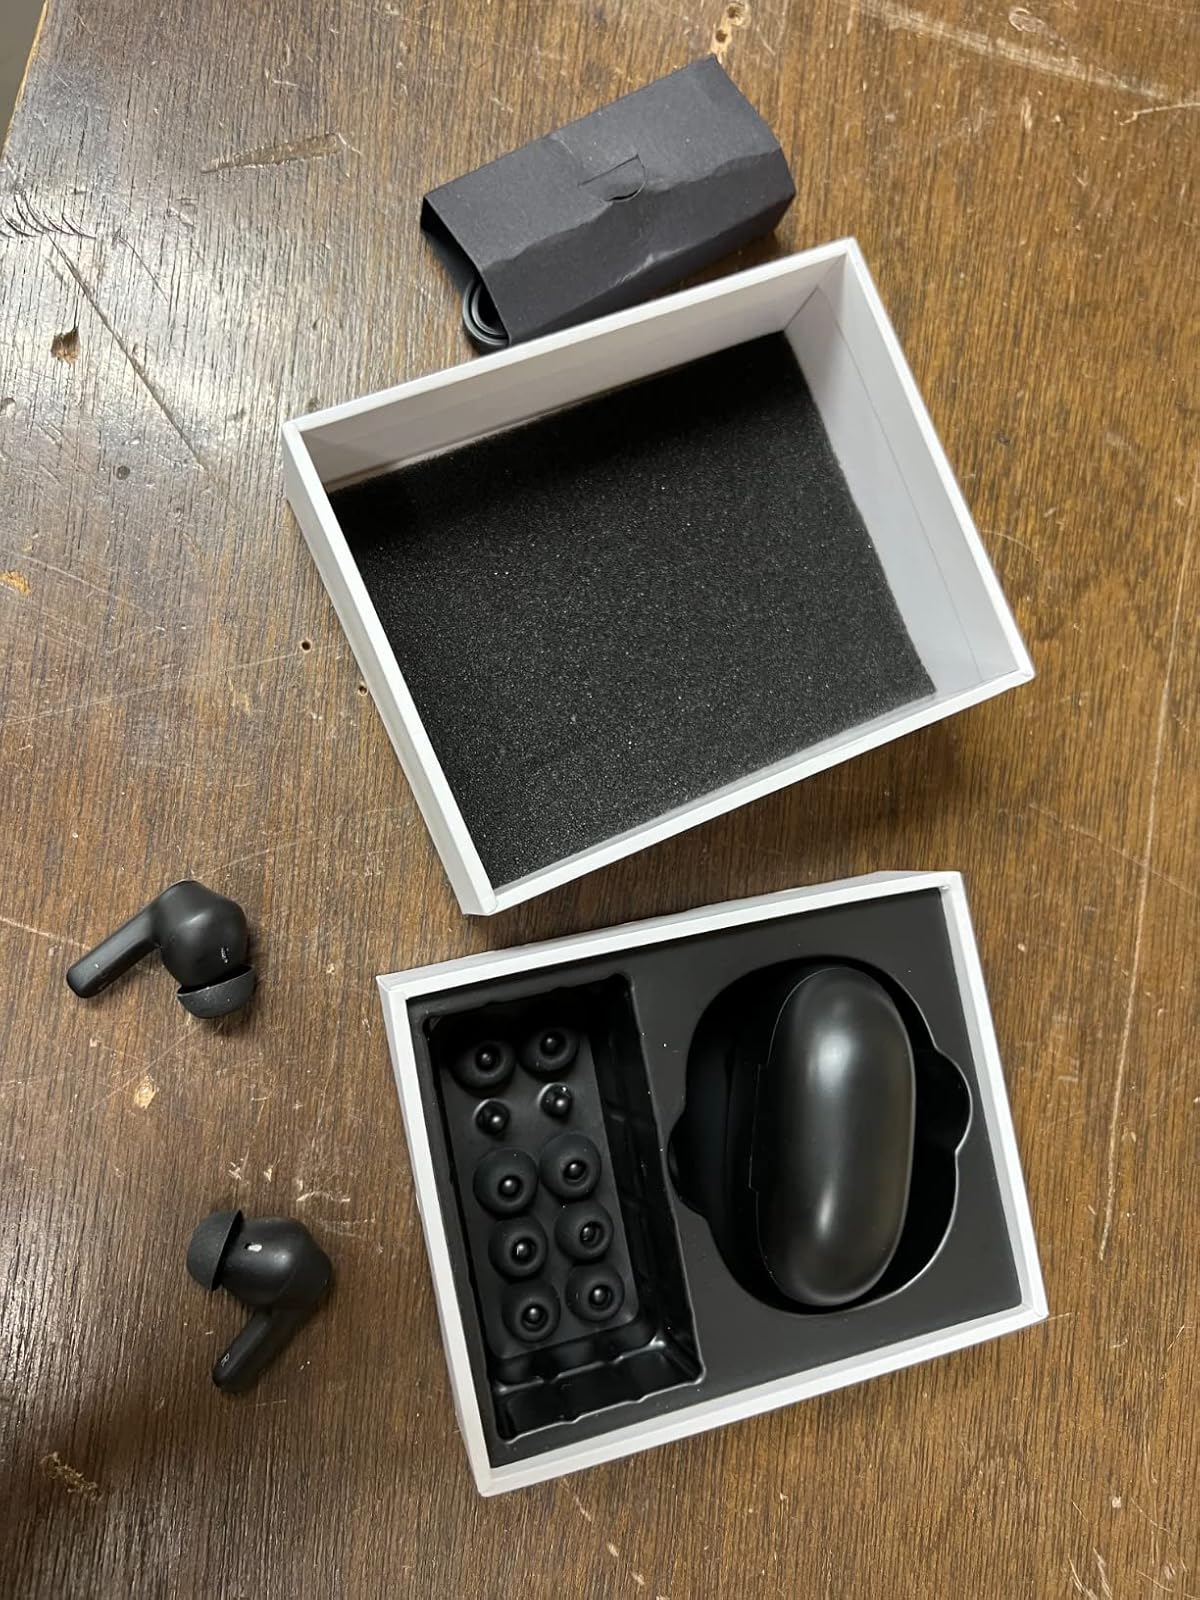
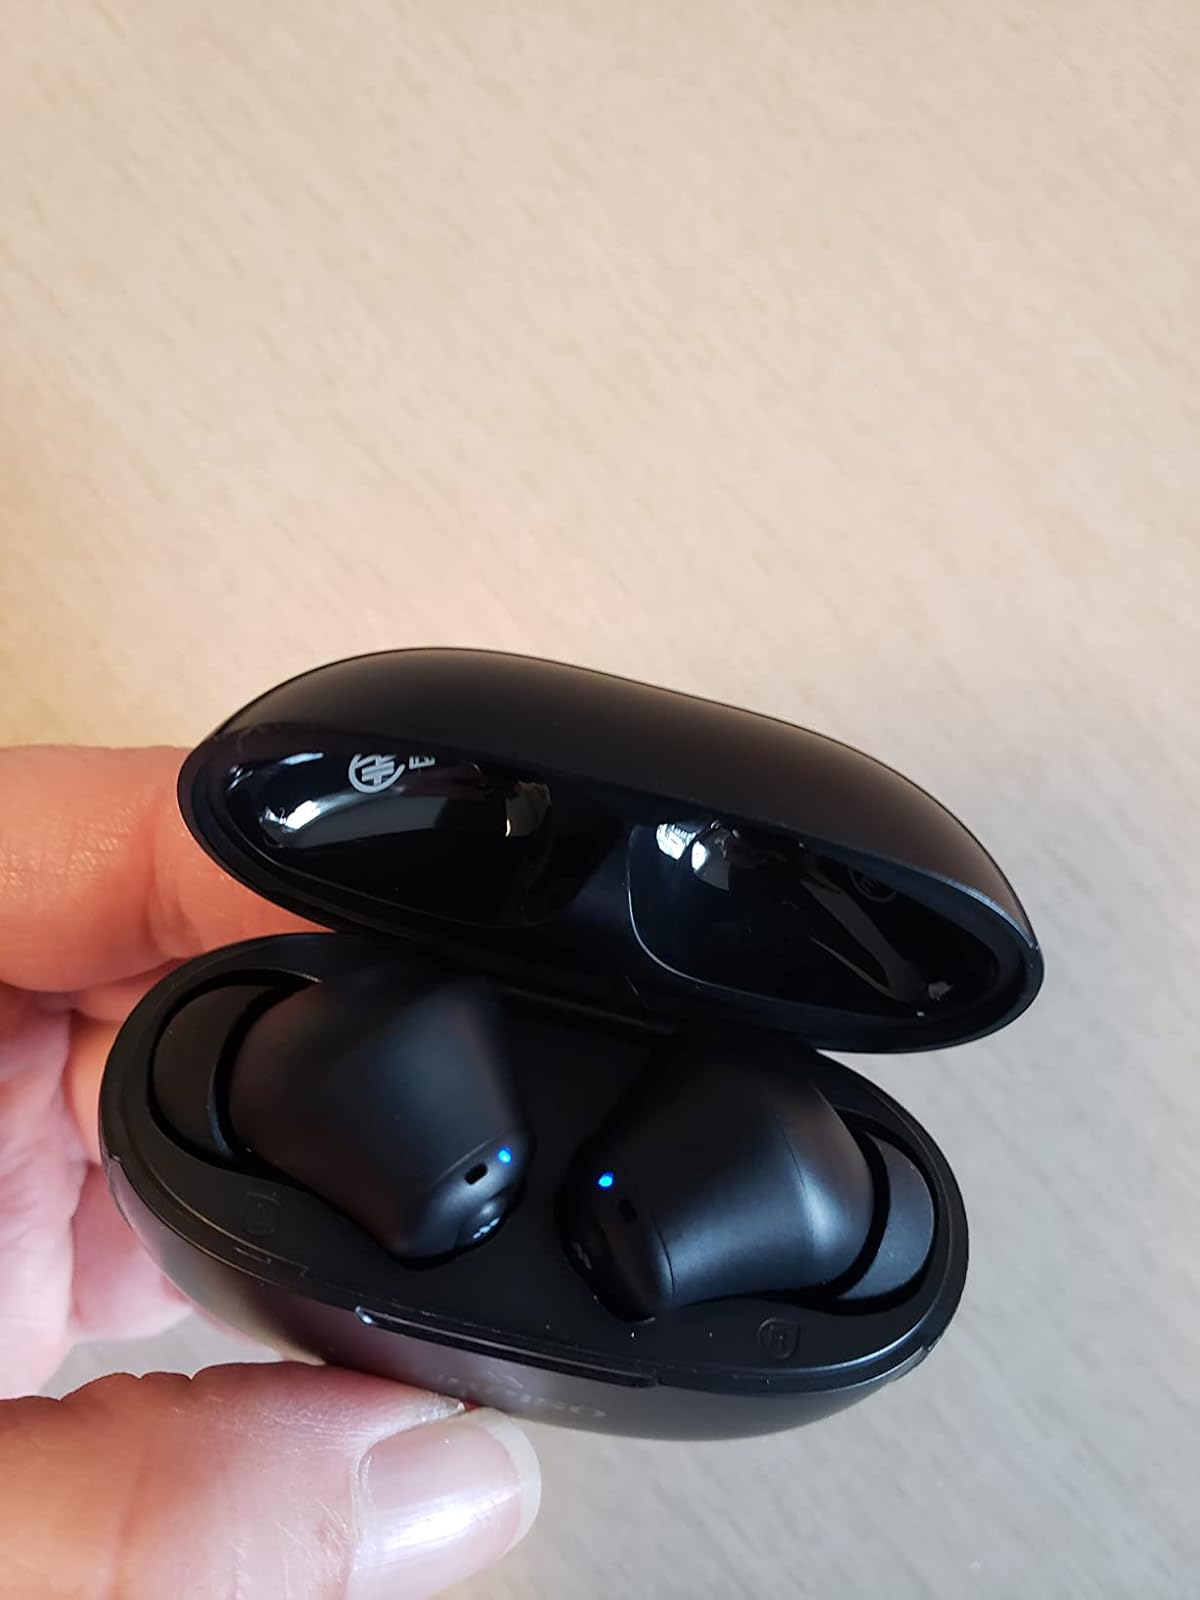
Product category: earbuds
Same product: yes